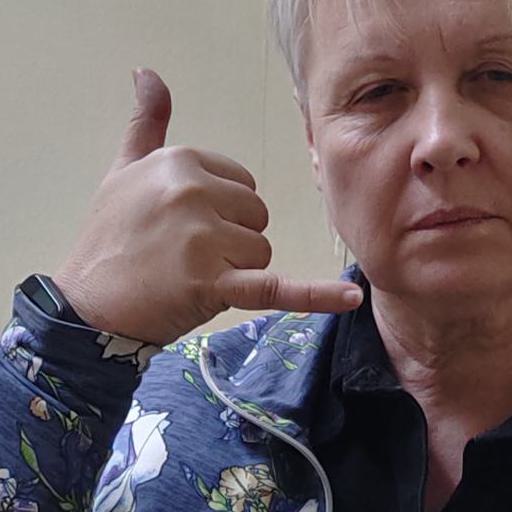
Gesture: call